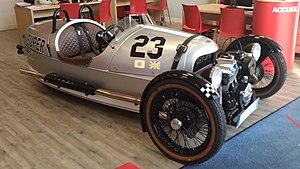
Morgan Three-Wheeler Superdry
Un cyclecar ou cycle-car est une catégorie de voiturette légère de 3 ou 4 roues, de moins de 350 kg, et 1100 cm³ maxi, fabriquée essentiellement en Europe et en Amérique du Nord, entre 1910 et la fin des années 1930. Ce type de véhicule économique était soumis à un régime juridique et fiscal spécifique avantageux d'entre-deux-guerres, avant que les microcars ne lui succède après-guerre. Elles subsistes à ce jour à titre d'automobile de collection ou de quelques modèles de série modernes ou de kit car néo-rétro...
La Morgan 3-Wheeler est une voiture produite par Morgan Motor de 1909 à 1952. Cinquante-neuf ans après sa disparition, une seconde génération sort en 2011 de l'usine de Mavern Link. La 3-Wheeler est appelée ainsi en référence à ses trois roues.